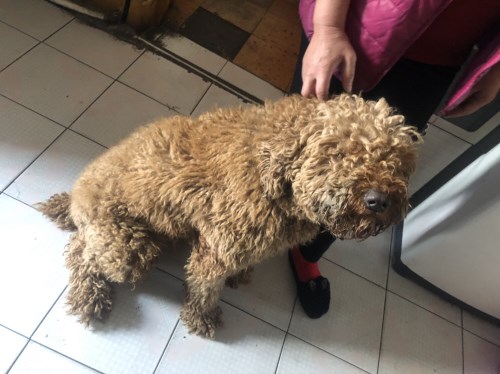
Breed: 7449-n000128-teddy